Daelin Hayes

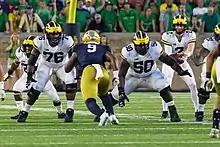
Hayes with Notre Dame in 2018

Hayes played five seasons for the Notre Dame Fighting Irish and joined the team as an early enrollee. He became a starter as a sophomore after being part of Notre Dame's defensive line rotation as a freshman. He recorded 31 tackles and two sacks with a forced fumble as a junior. Hayes suffered a shoulder injury four games into his senior season and used a medical redshirt. Hayes returned for a fifth season and finished the year with 17 tackles, six tackles for loss, and three sacks with an interception and two forced fumbles.